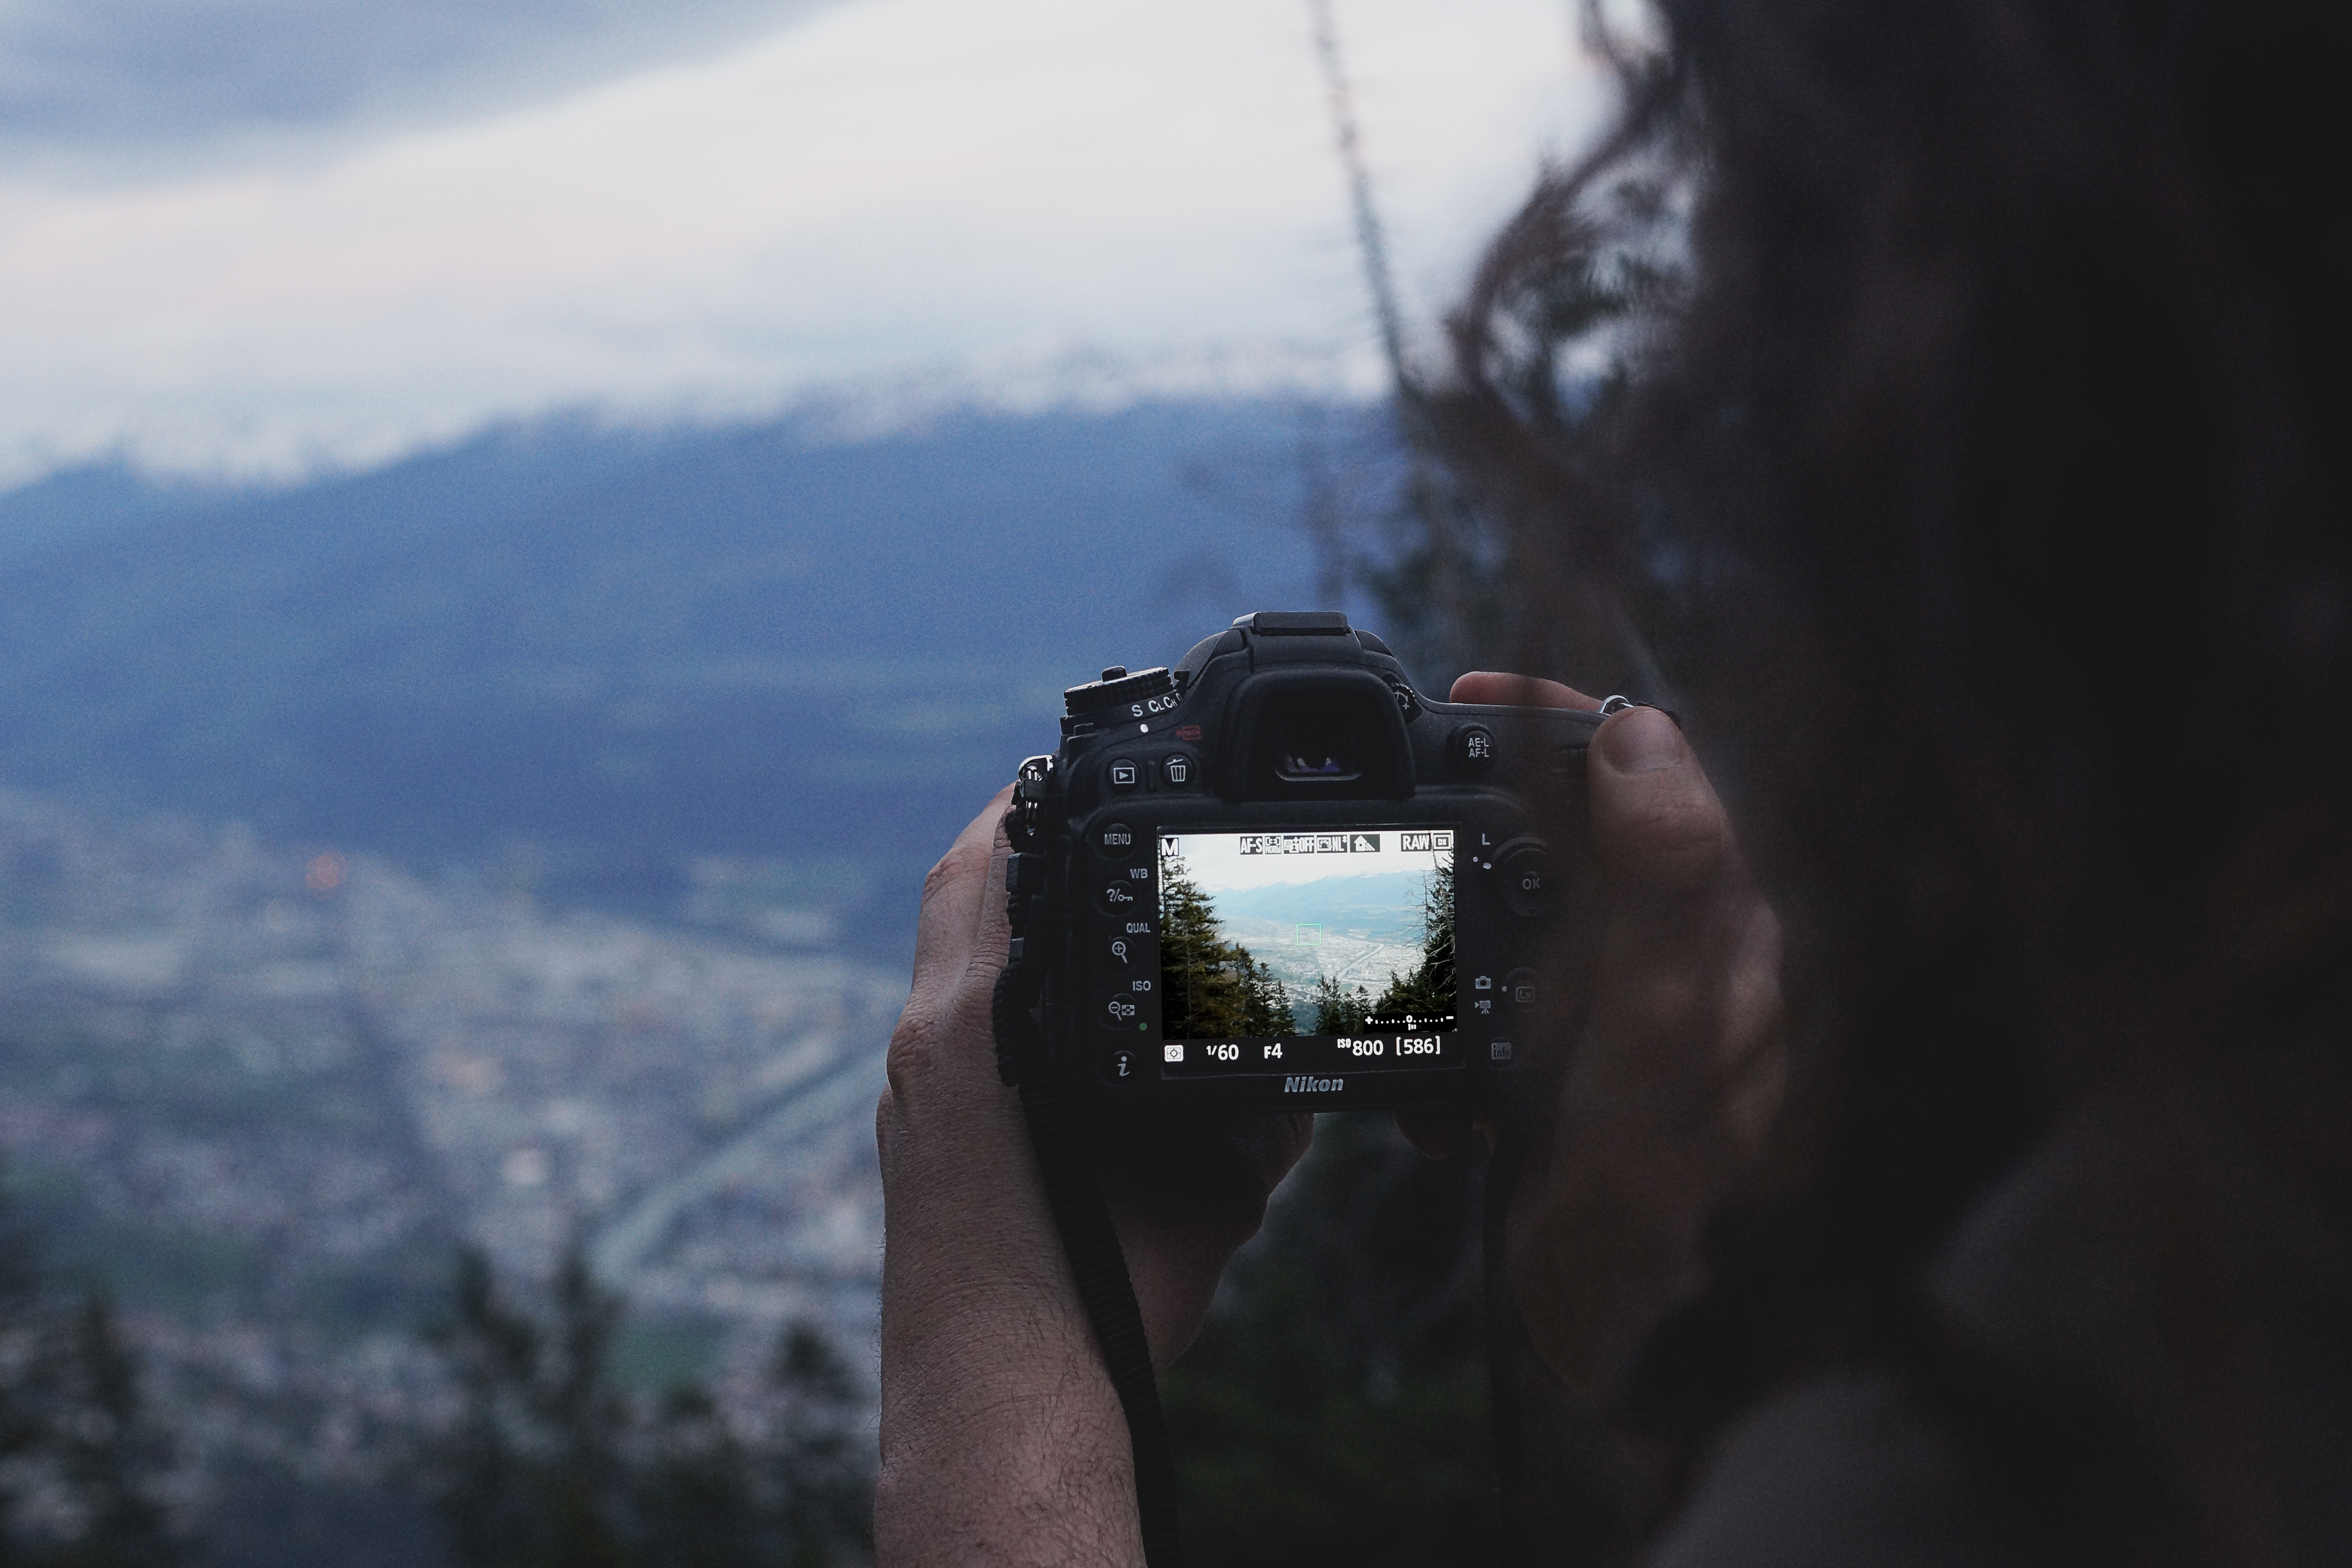
mountain, photography, sunlight, reflection, extreme sport